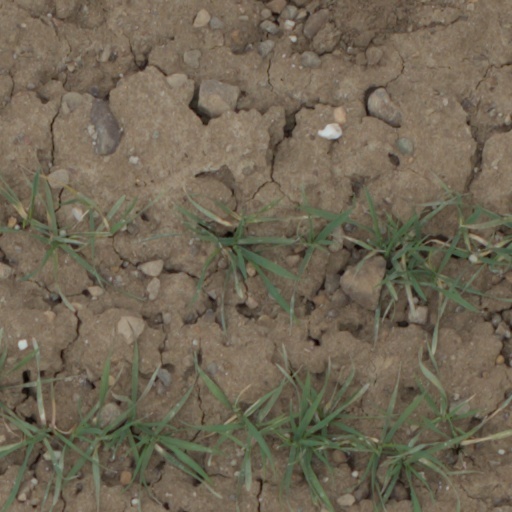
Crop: wheat